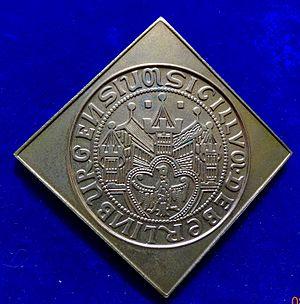
Les armoiries du Land et de la ville de Berlin représentent l'ours berlinois. L'ours n'était pas le symbole de la ville depuis le début. Pendant plusieurs siècles, l'ours a partagé le sceau et les armoiries avec les aigles de Brandebourg et de Prusse. La raison pour laquelle les Berlinois ont choisi l'ours comme animal héraldique ne peut pas être clairement clarifiée en raison du manque de documents. La conception des sceaux et des armoiries a été influencée en partie par des événements politiques et historiques. Le blason dans sa forme actuelle est valable depuis 1954. Les quartiers de la ville ont leurs propres armoiries en plus des armoiries de l'État qu'ils peuvent utiliser pour représenter les districts.